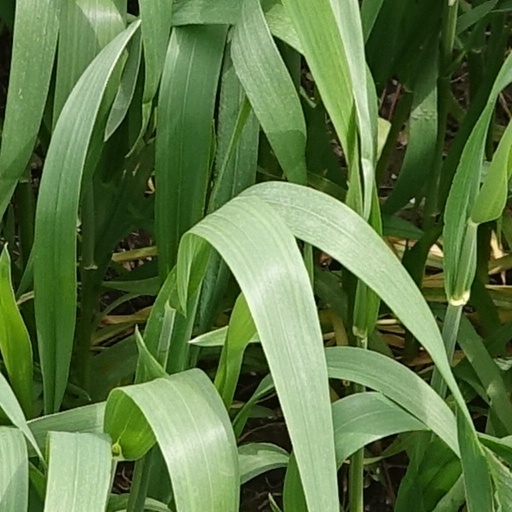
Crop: wheat